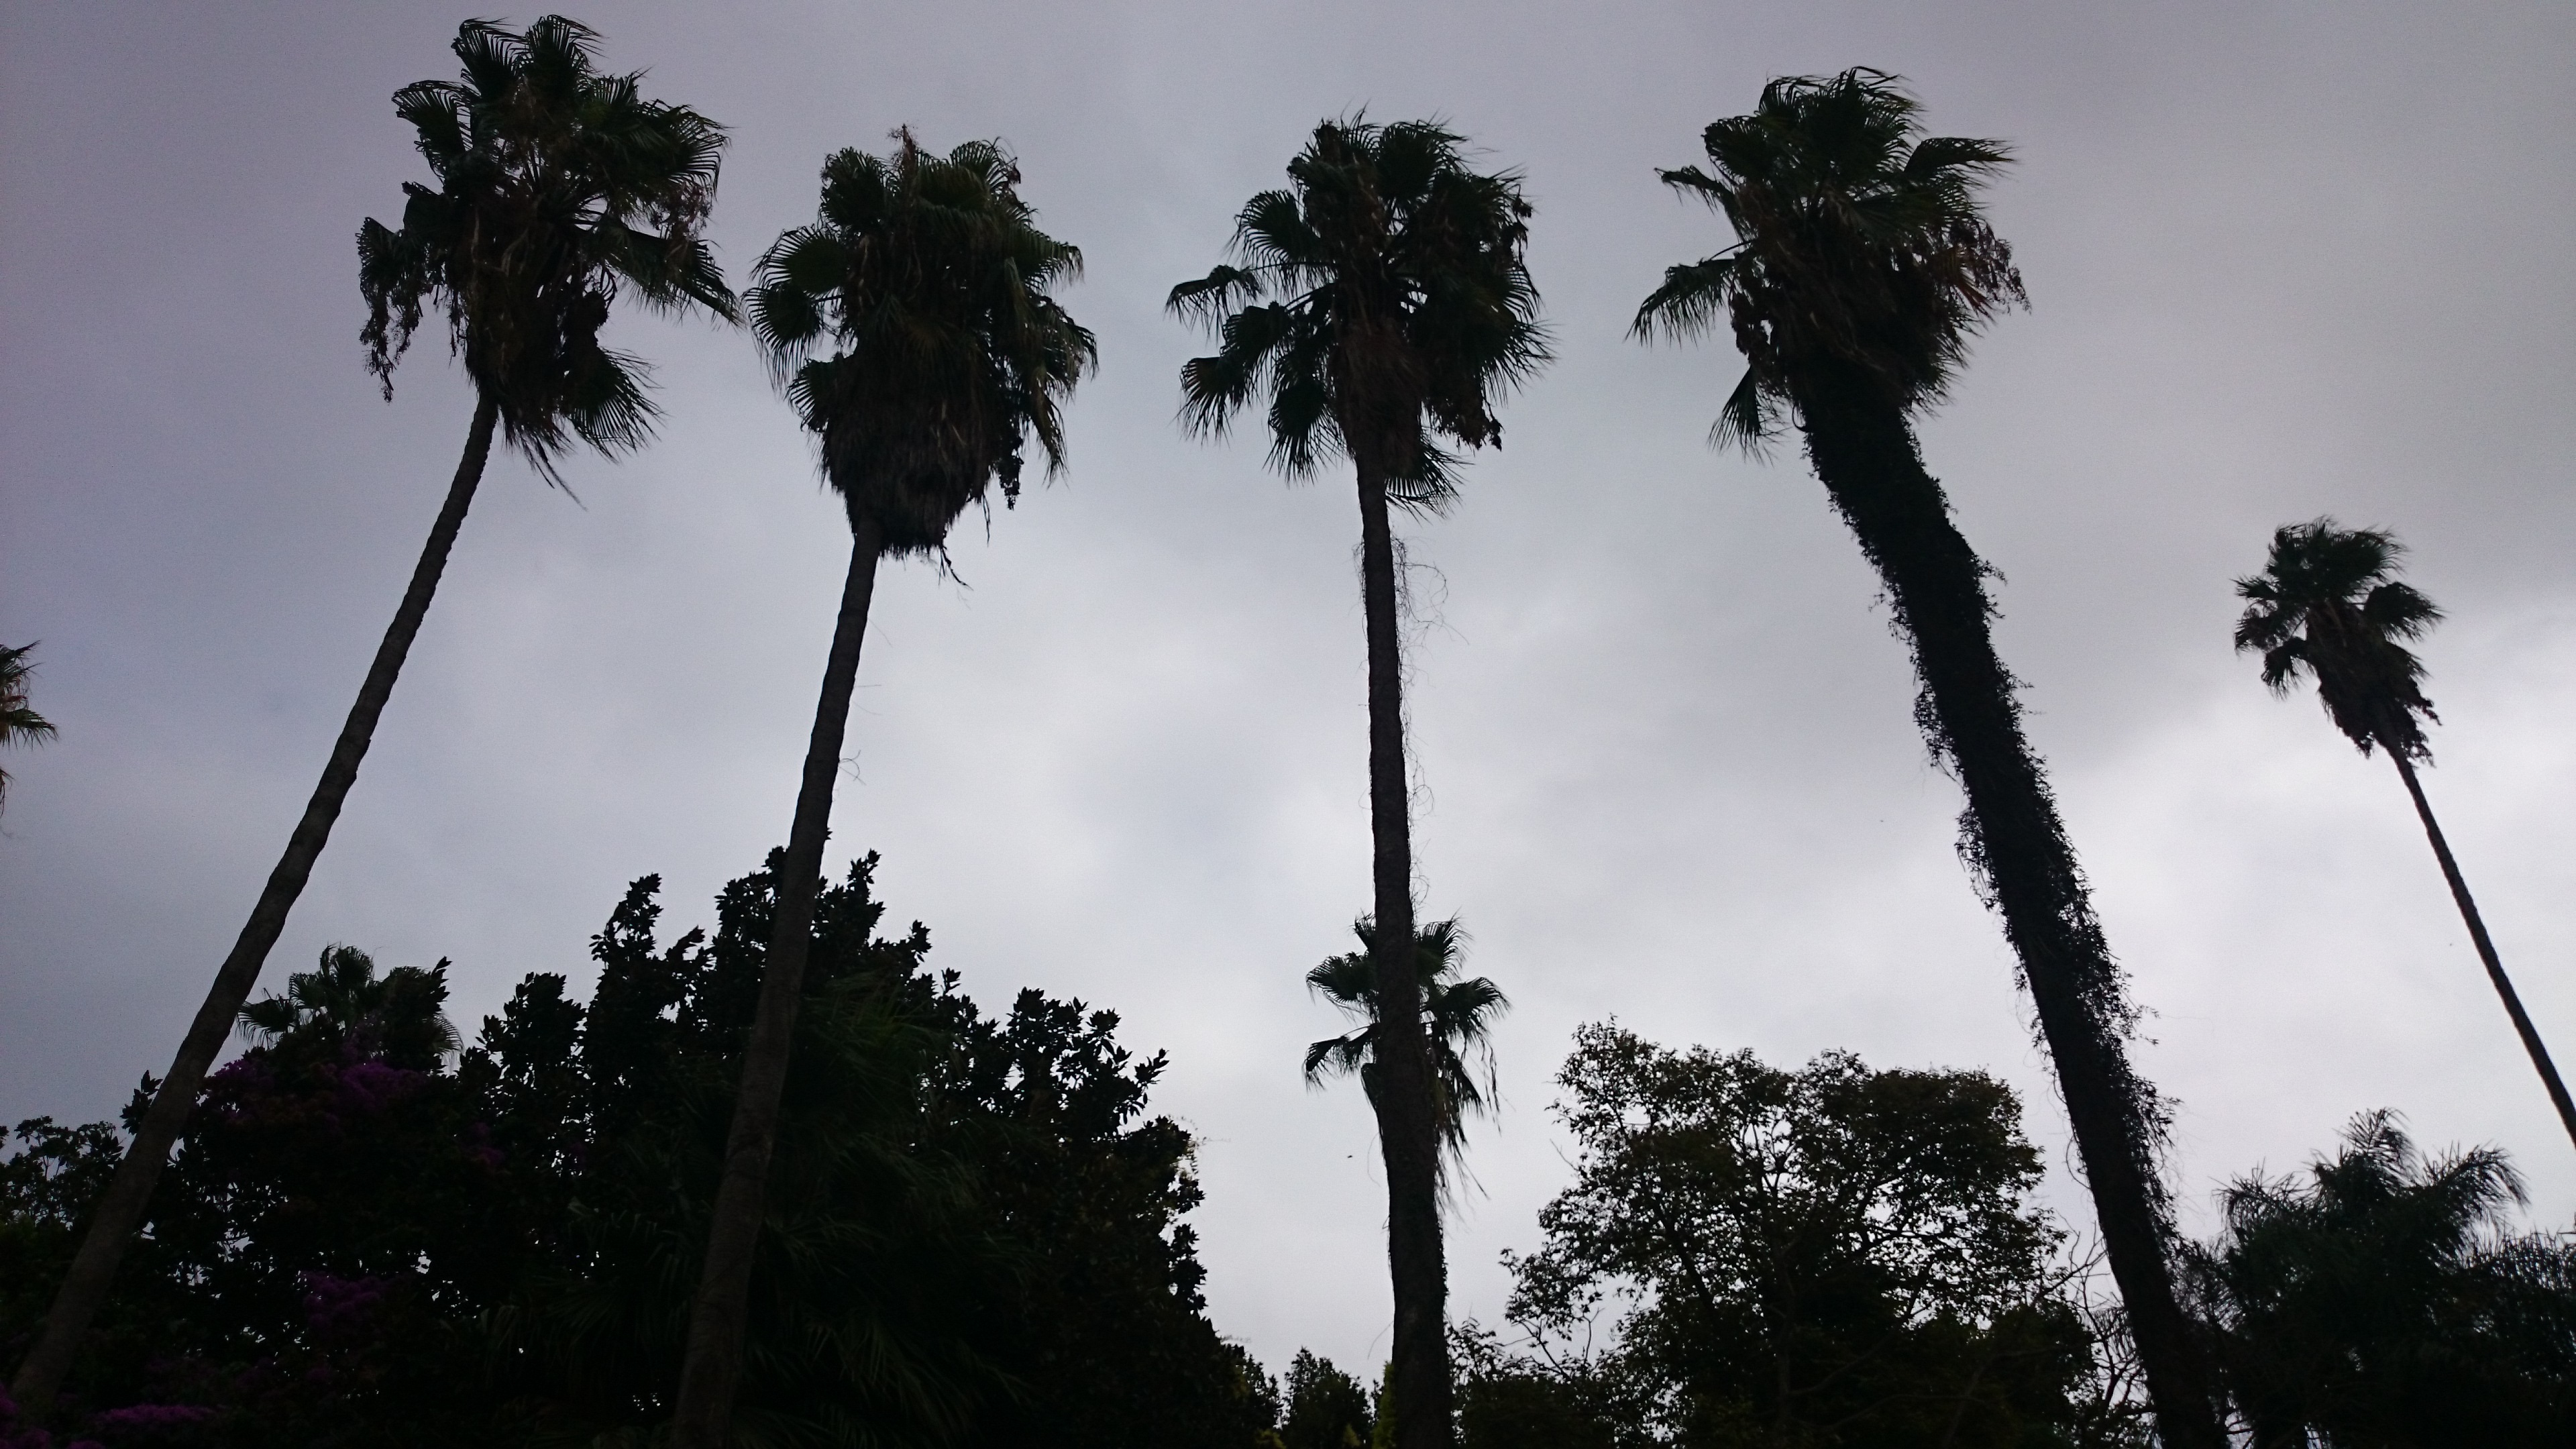
tree, plant, sky, leaf, flower, wind, palm, garden, algeria, flowering plant, giant palm, atmosphere of earth, woody plant, land plant, arecales, palm family